Monster Fest

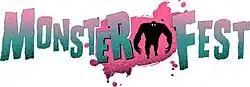
Official Monster Fest logo

Monster Fest is an annual genre film festival held in Melbourne, Australia, dedicated to cult and horror cinema. As of 2017 it is the only genre film festival held in Australia to be supported by the federal screen agency, Screen Australia.